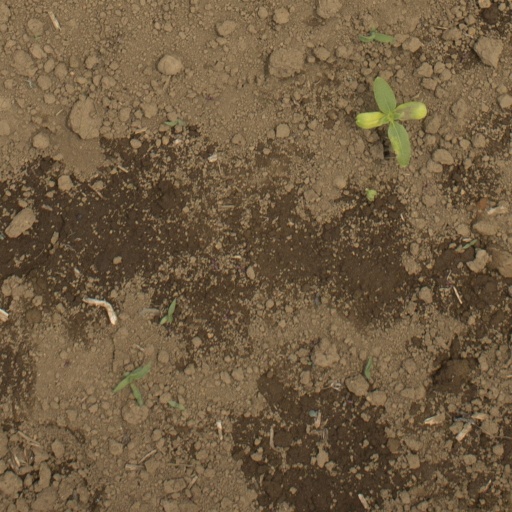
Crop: Jerusalem artichoke